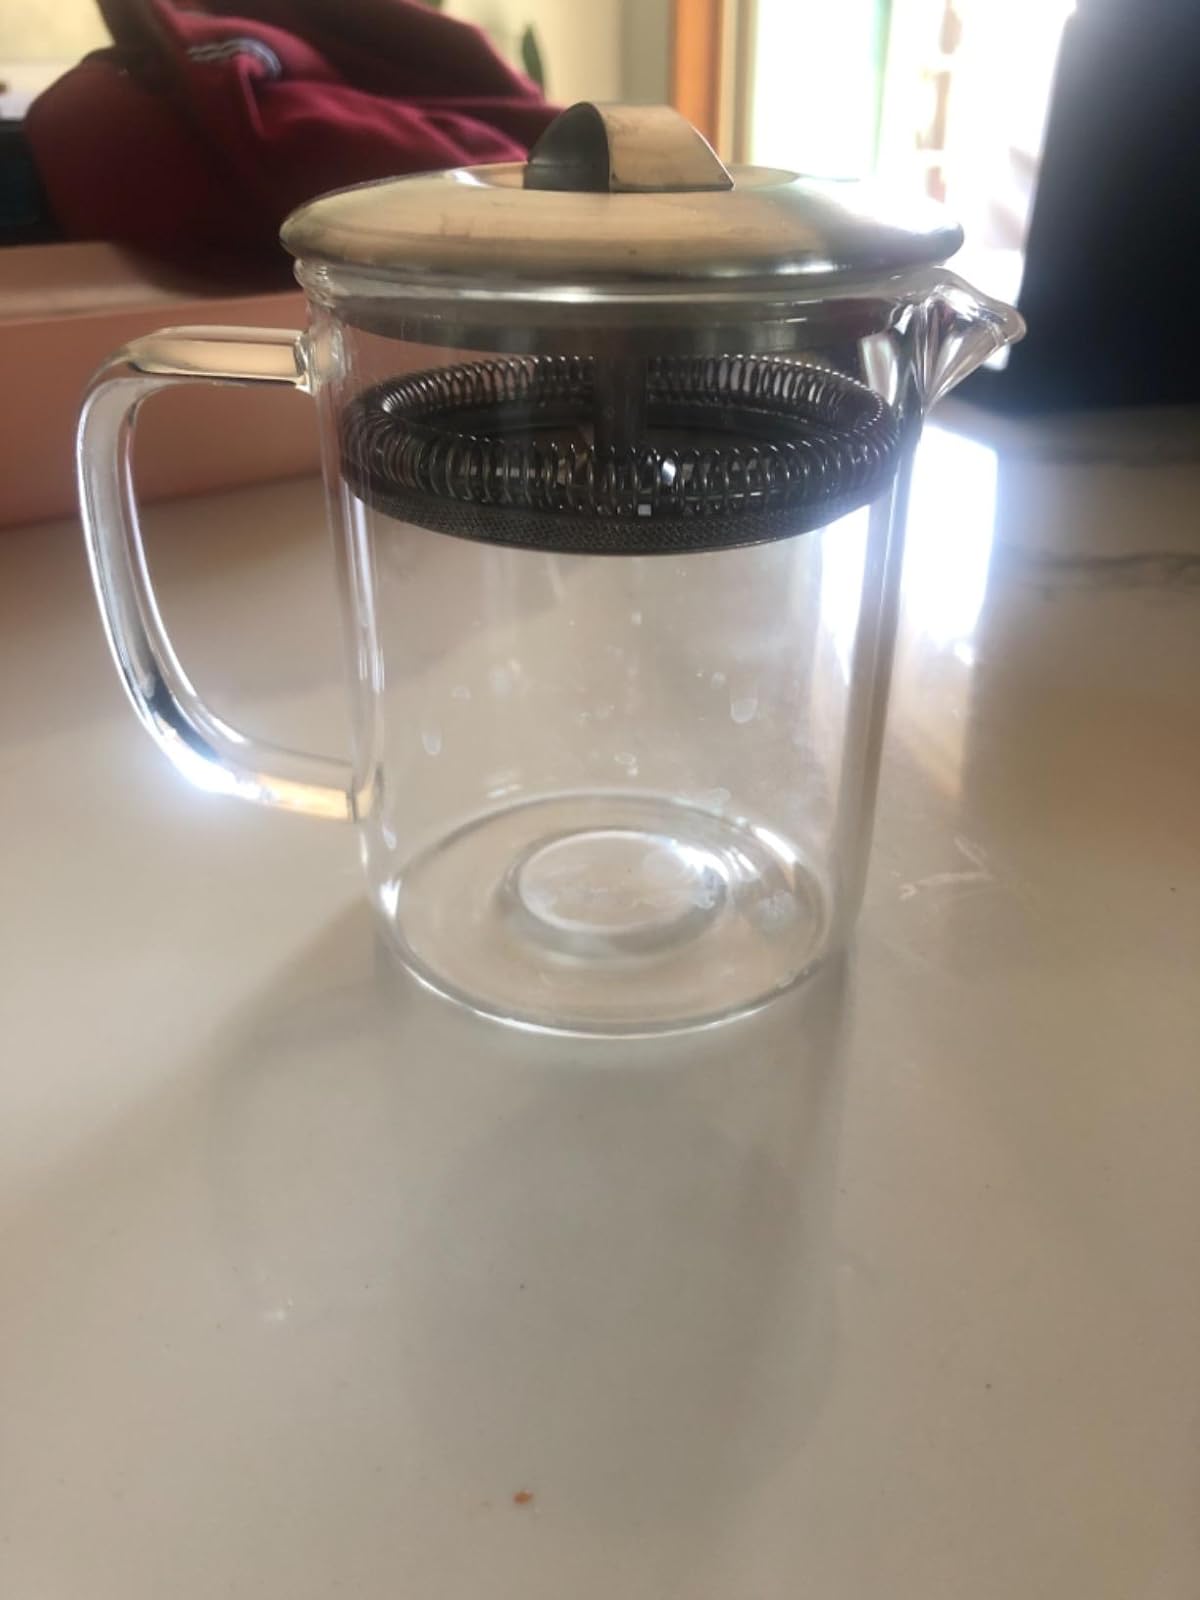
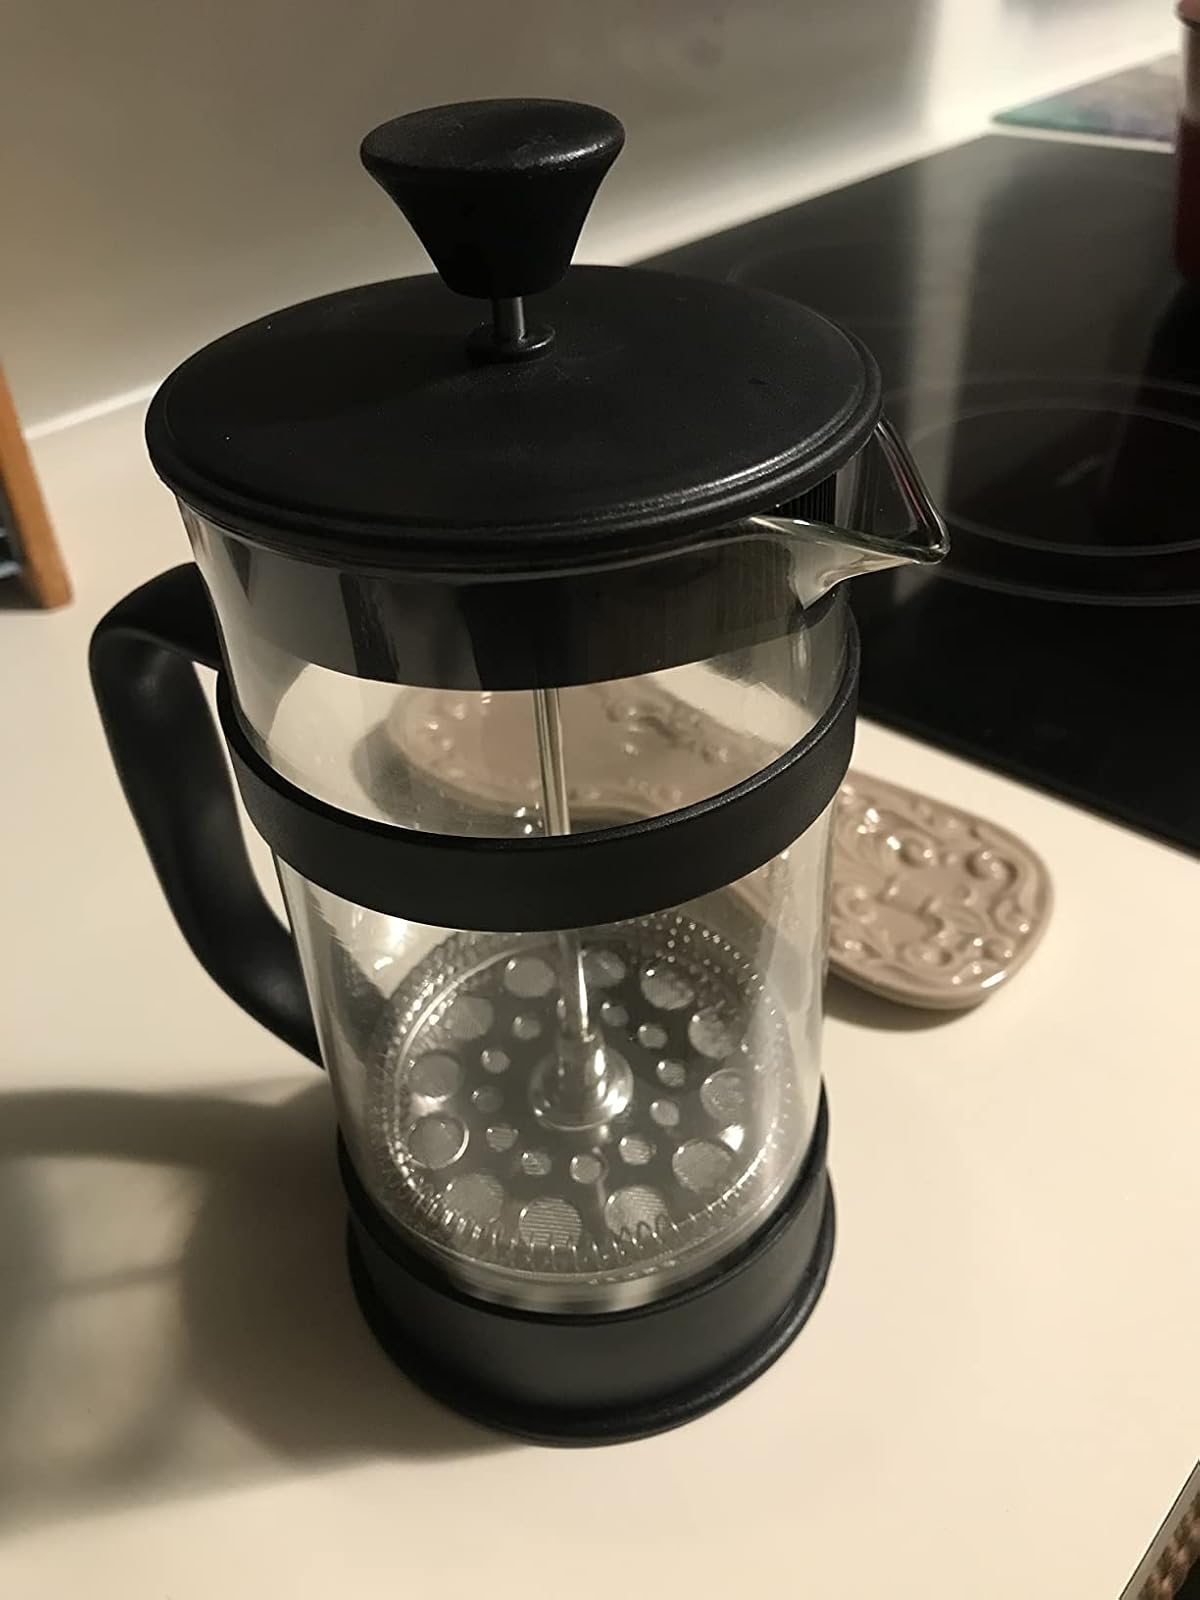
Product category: items_tea
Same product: no